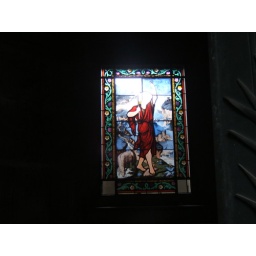
Stained glass window in a tomb